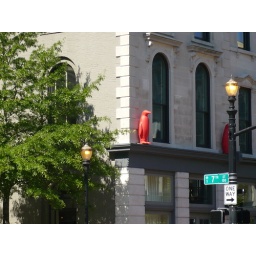
This building has lots of these 4 ft red penguin statues all over the building